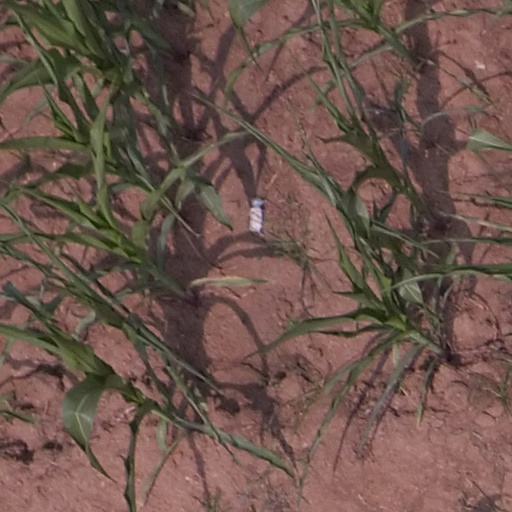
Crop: maize; corn